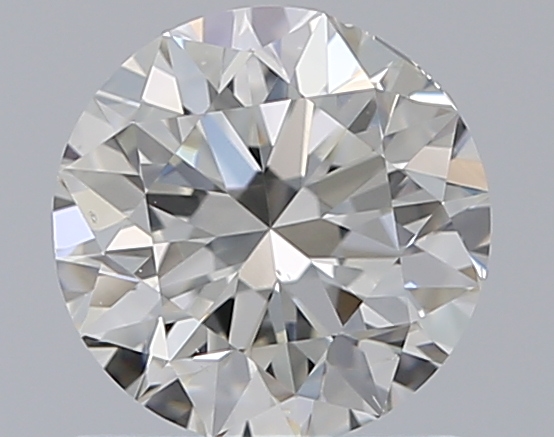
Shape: round
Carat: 0.9
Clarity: VS2
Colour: H
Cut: VG
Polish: EX
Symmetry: VG
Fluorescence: ST
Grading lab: GIA
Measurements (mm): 6.06 x 6.1 x 3.88